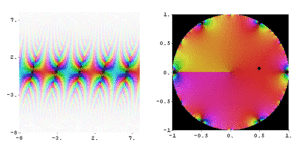
En mathématiques, on appelle fonctions thêta certaines fonctions spéciales d'une ou de plusieurs variables complexes. Elles apparaissent dans plusieurs domaines, comme l'étude des variétés abéliennes, des espaces de modules, et les formes quadratiques. Elles ont aussi des applications à la théorie des solitons. Leurs généralisations en algèbre extérieure apparaissent dans la théorie quantique des champs, plus précisément dans la théorie des cordes et des D-branes.